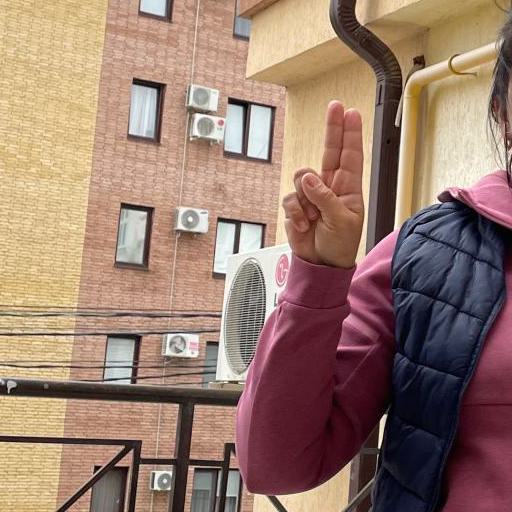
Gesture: two_up